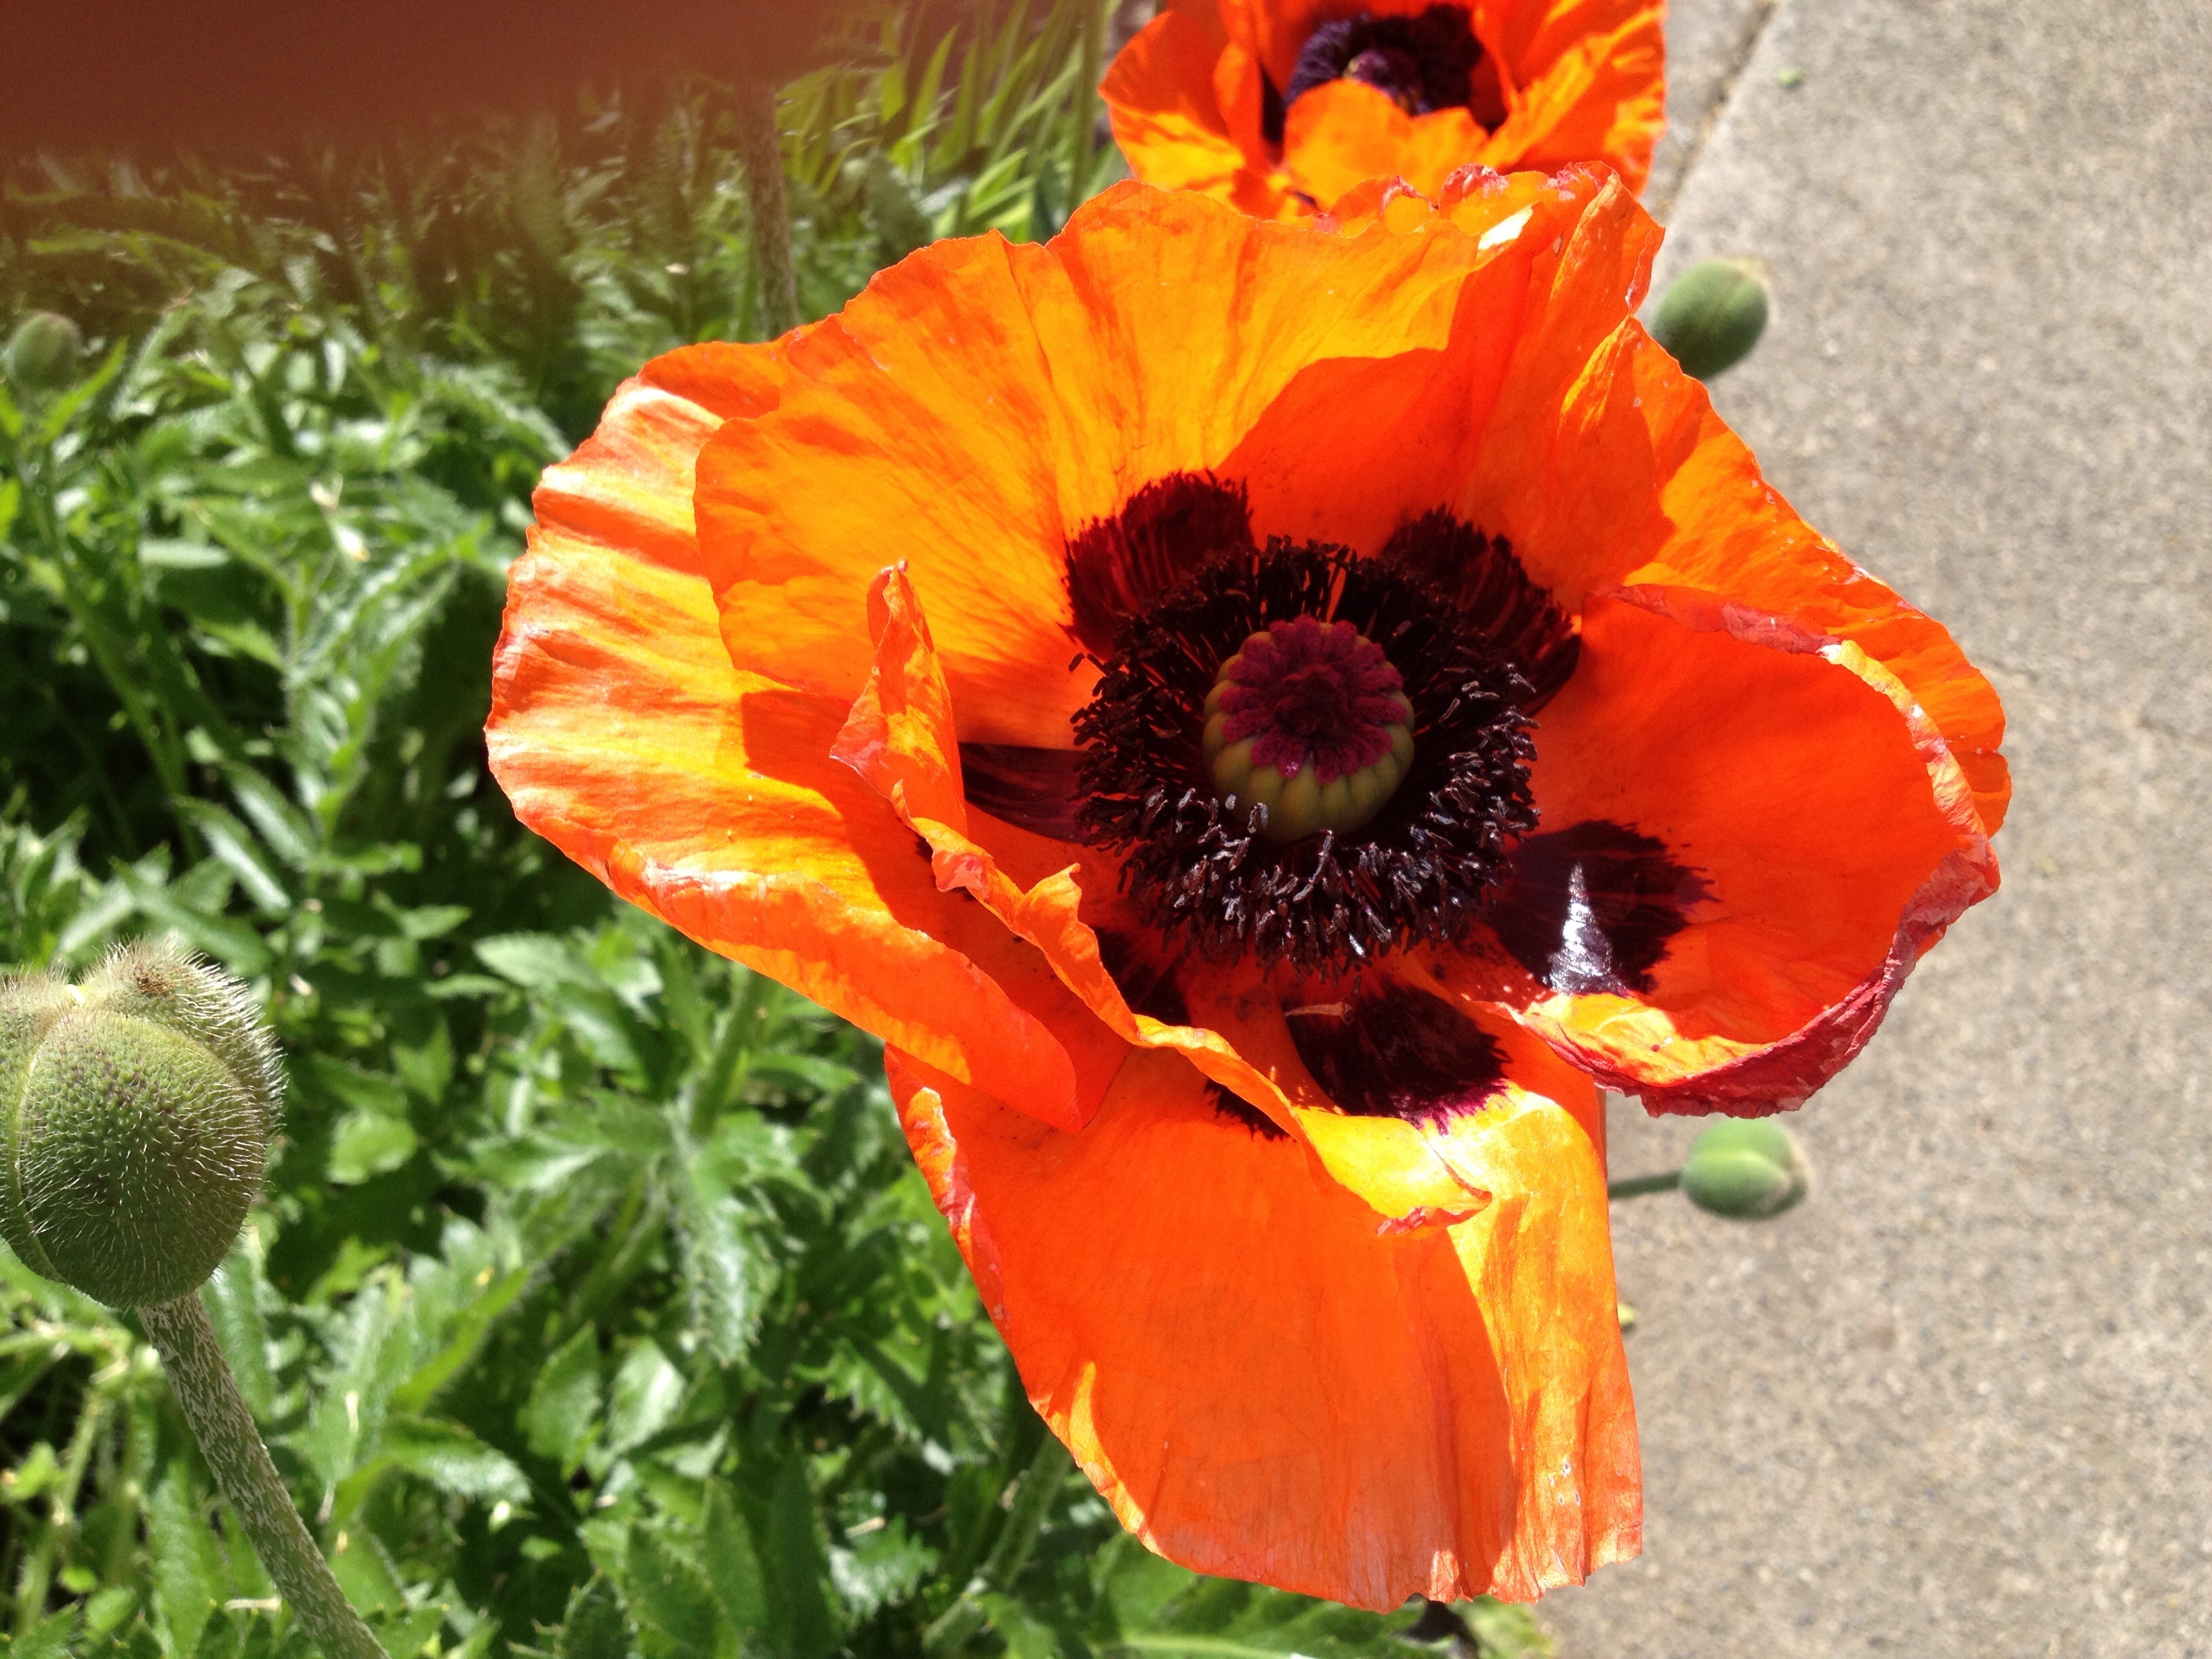
plant, flower, petal, red, produce, botany, flora, wildflower, poppy, coquelicot, macro photography, flowering plant, annual plant, land plant, poppy family